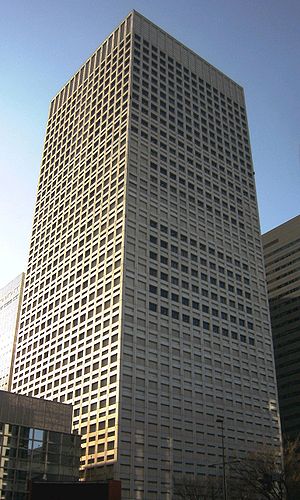
KDDI
KDDI Building i Shinjuku i Tokyo, der tidligere var hovedkvarter for KDD.
KDDI Corporation er en japansk telekommunikationsvirksomhed. Virksomheden opstod i sin nuværende form i oktober 2000 ved en fusion mellem DDI Corp., KDD Corp. og IDO Corp. Koncernens hovedsæde er i Garden Air Tower i Iidabashi i Chiyoda i Tokyo.